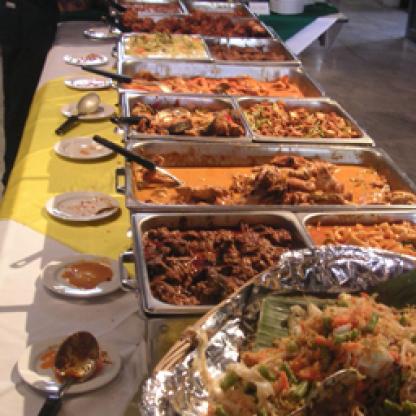
Scene: Indoor